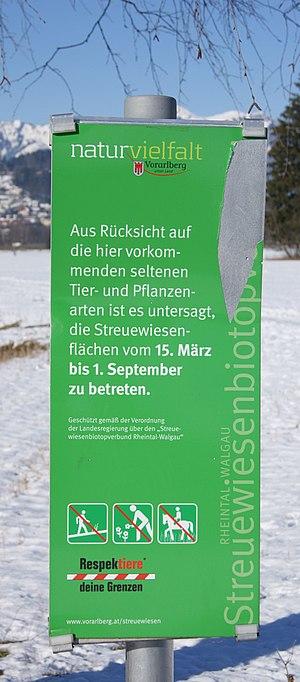
Frastanzer Ried (bog) à Frastanz, Vorarlberg, Autriche. Information conservation de la nature.